Steven Menashi

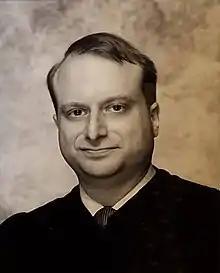
Menashi

Steven James Menashi (born January 15, 1979) is an American lawyer and jurist serving as a United States circuit judge of the United States Court of Appeals for the Second Circuit since 2019. Prior to his appointment, he was a professor at the Antonin Scalia Law School of George Mason University and an official in the first Trump administration.